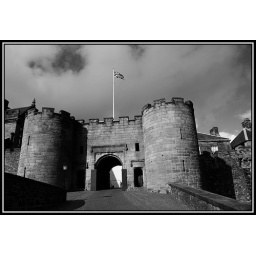
Thought this would look good in black and white